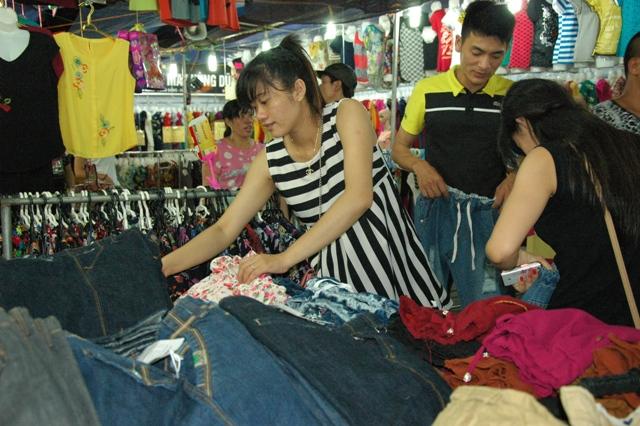
người phụ nữ mặc áo sọc đen trắng đang quay lưng lại so với người đàn ông mặc áo đen vàng và người phụ nữ mặc áo đen